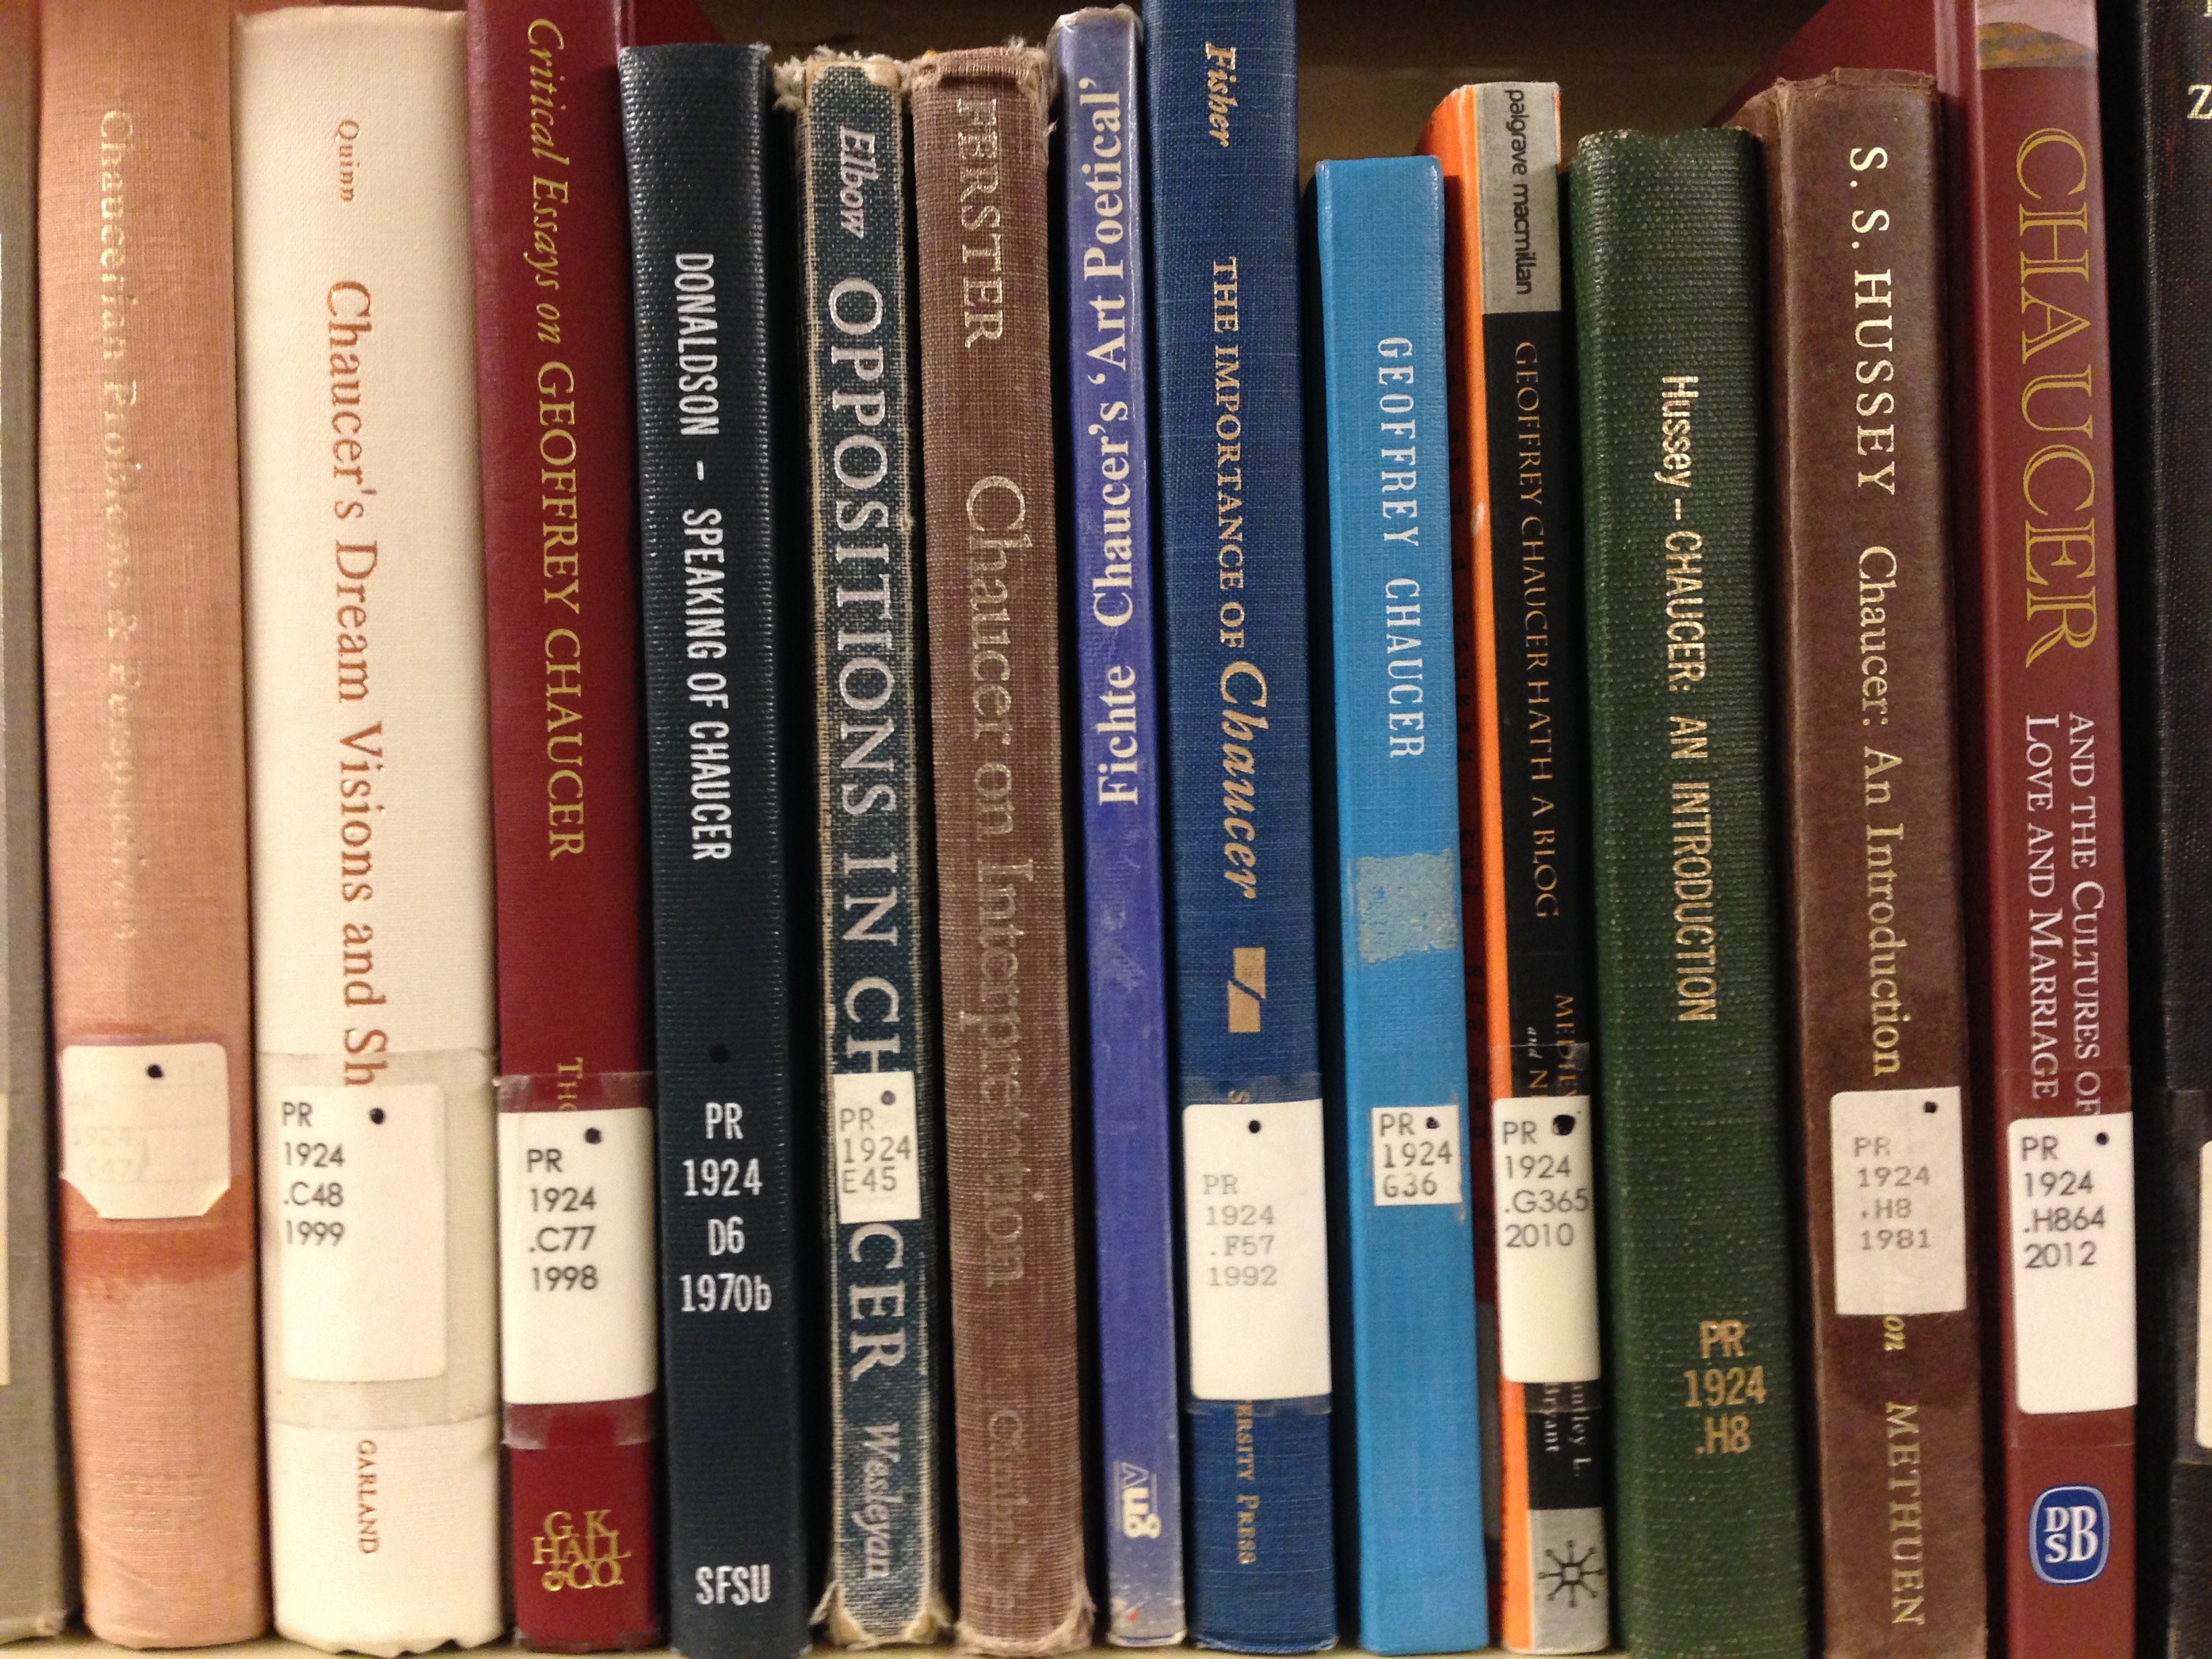
book, reading, reader, shelf, education, product, help, bookcase, library, books, shelving, knowledge, publication, reference, self help book, library science